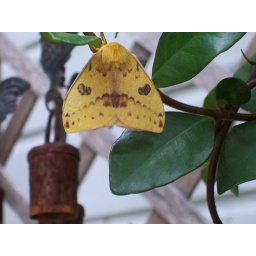
Io moth = Automeris Io - male no antennae - at home by back door